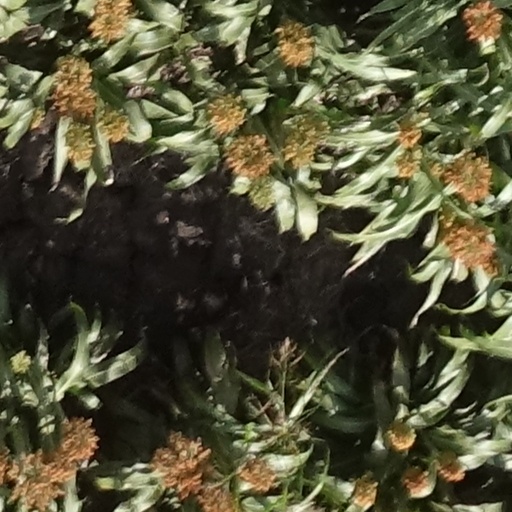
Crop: sorghum